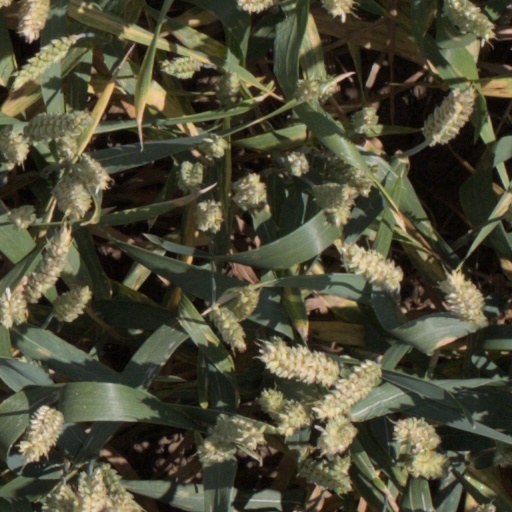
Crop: wheat